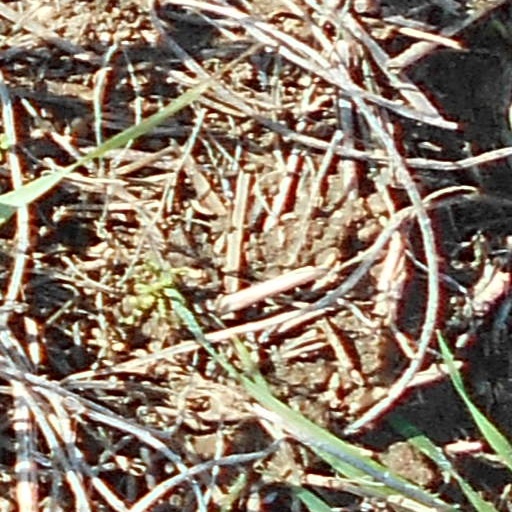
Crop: wheat